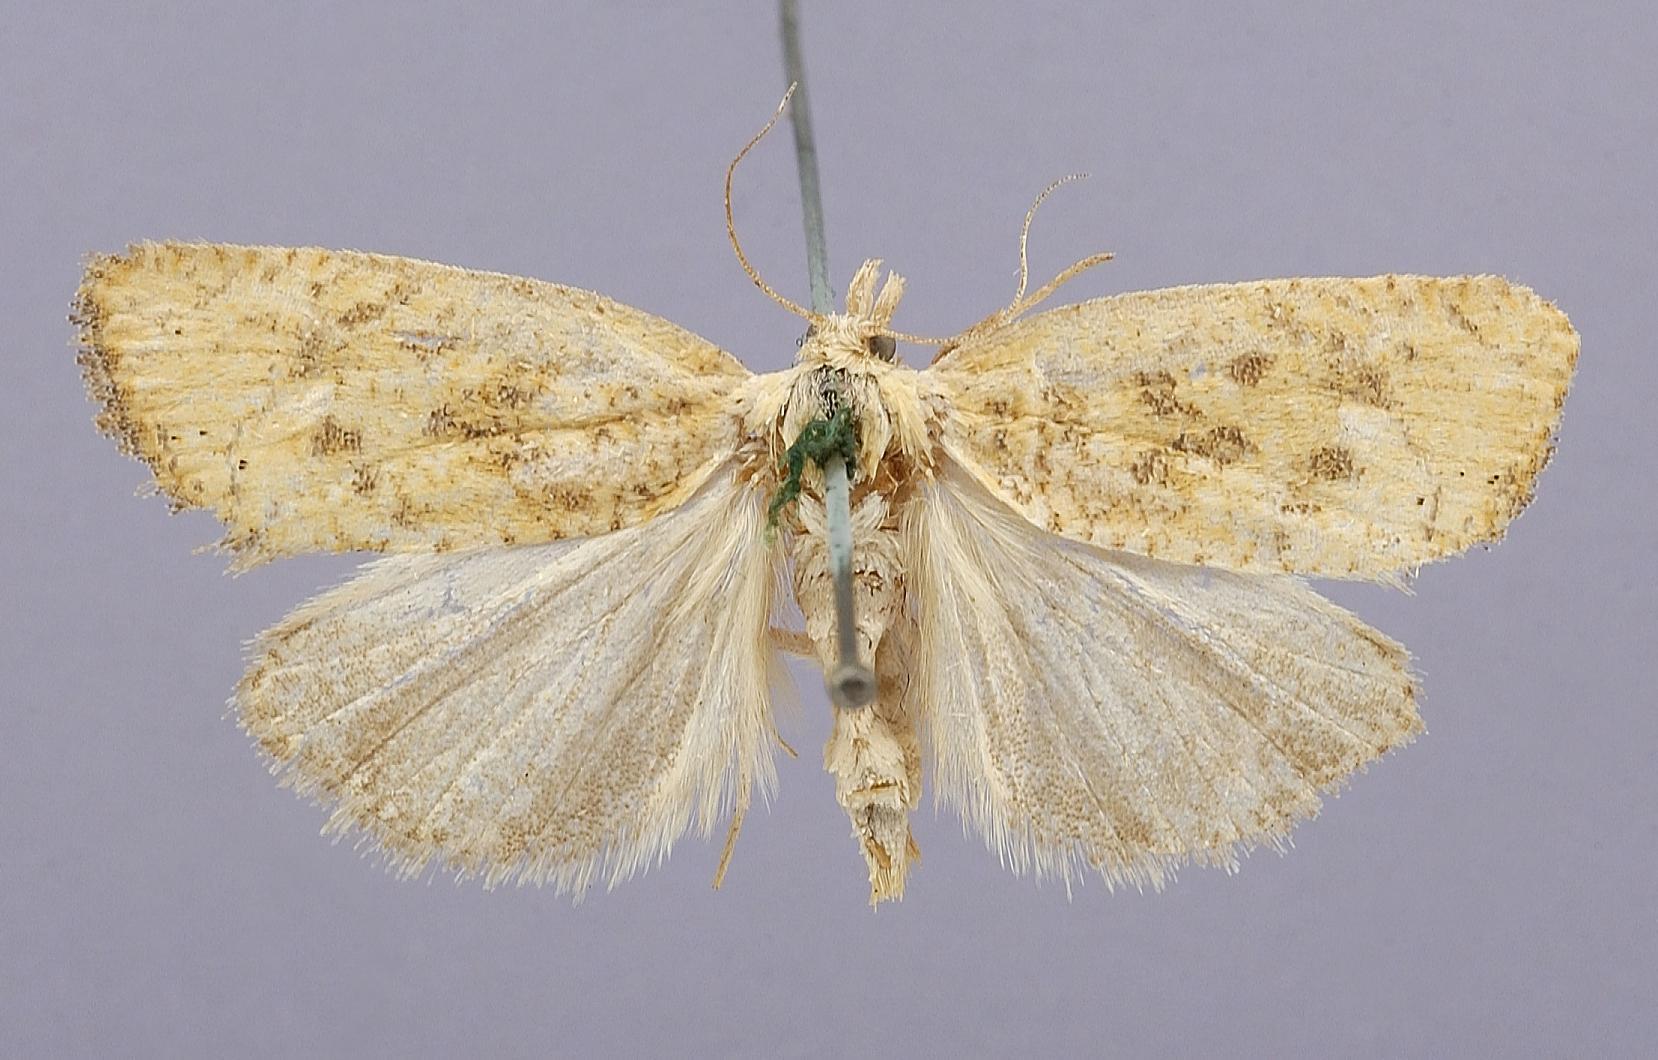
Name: Paedisca grandiflavana
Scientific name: Paedisca grandiflavana Walsingham, 1879
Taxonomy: Animalia, Arthropoda, Insecta, Lepidoptera, Tortricidae
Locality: [Not Stated], Lake, California, United States
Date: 17 Jun 1871 to 19 Jun 1871